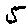
Label: 5